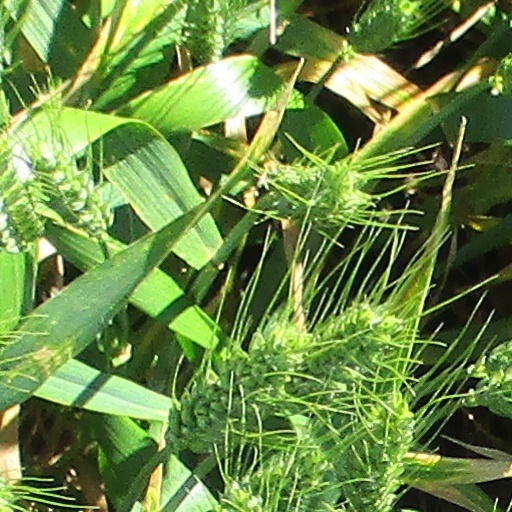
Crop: wheat